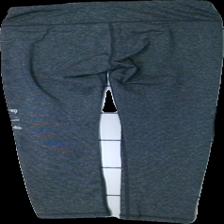
View: back
Type: Tights
Category: Children
Brand: Kappahl
Colors: Grey
Material: 100% polyester
Pattern: Striped
Cut: Tight
Size: 134
Season: All
Trend: Sports
Holes: Minor
Damage: hole
Damage location: middle left
Damage 2: Print is falling off
Damage 2 location: top left
Price range: <50
Recommended usage: Recycle
Description: Grey work out tights
Comment: Print is falling off